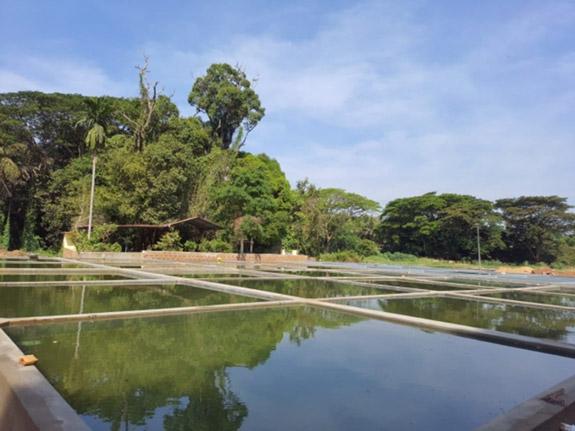
Mabwawa mengi ya ufugaji wa samaki yamepangwa kwa mpangilio maalumu, maji ndani ya mabwawa yana akisi anga rangi ya bluu na mawingu kidogo, nyuma kuna miti mingi na mimea ya kijani kibichi ikionyesha uzuri wa mandhari hayo kwa ajili ya ufugaji wa samaki.